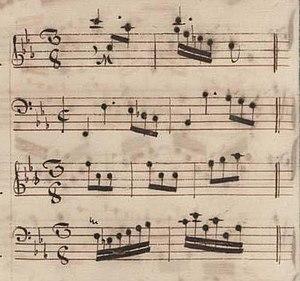
Table du volume II des manuscrits de Venise (incipit des sonates 8 à 11, K. 184 à 187). NB
Le tableau suivant liste les sonates pour clavier composées par Domenico Scarlatti en suivant les catalogues musicologiques, les sources manuscrites et les premières éditions ; il permet leur concordance.